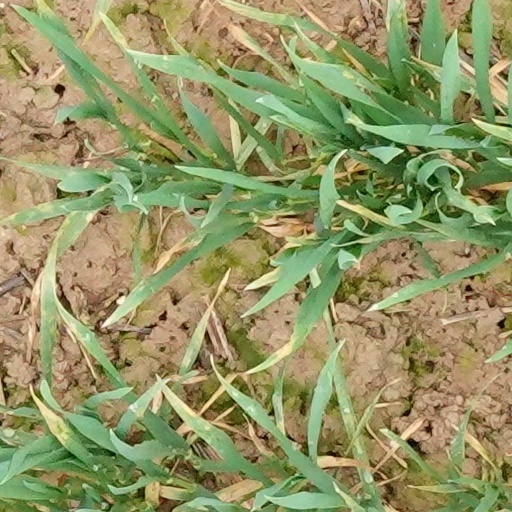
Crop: wheat